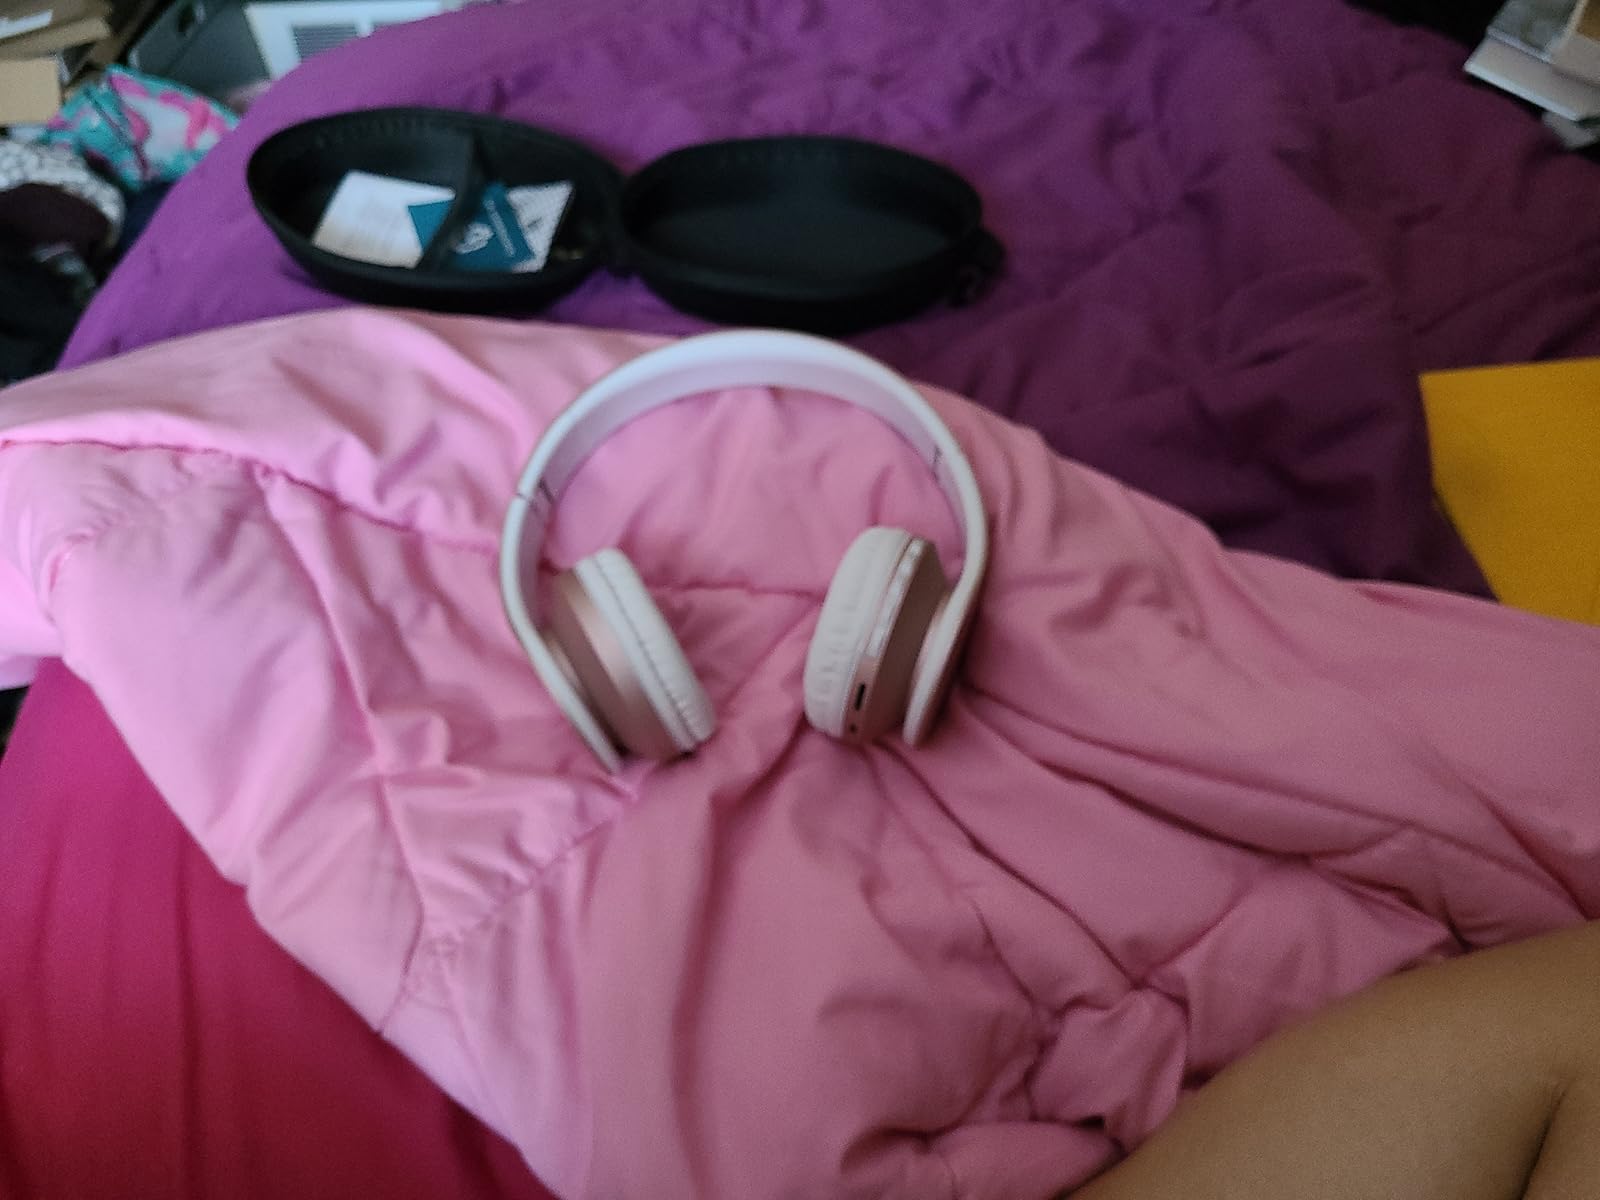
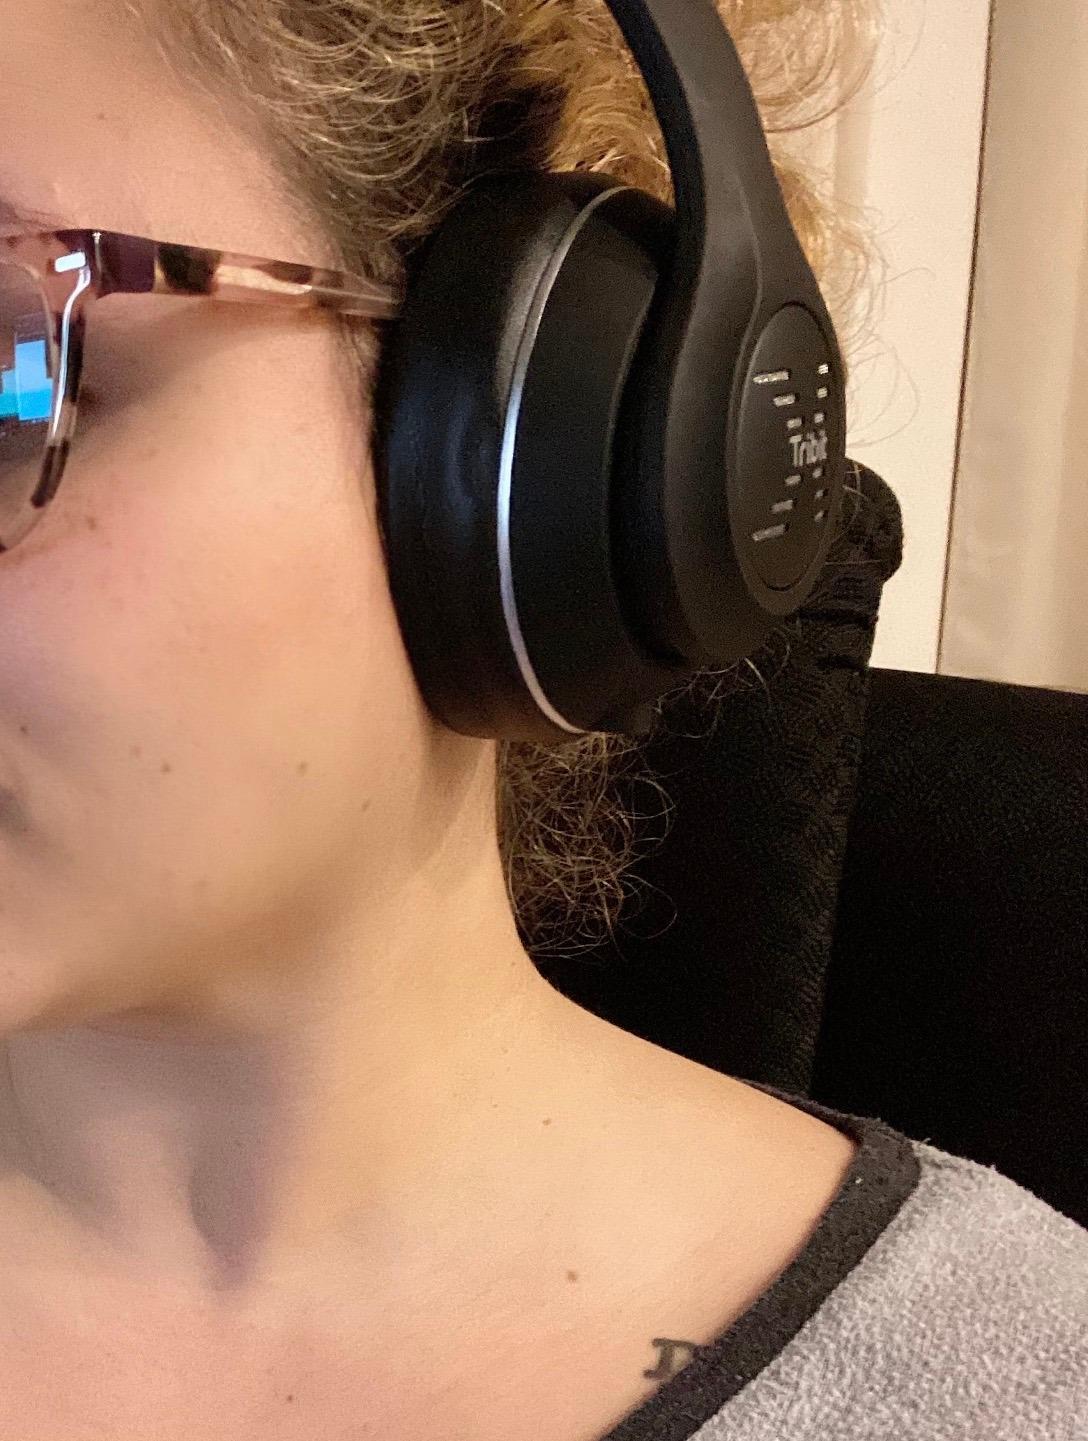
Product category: headphones
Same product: no